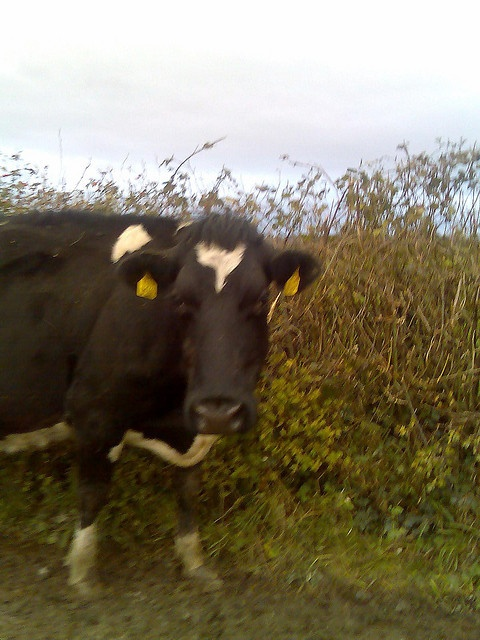
The black and white cow is standing next to vegetation.
a black cow is walking through a grassy field
there is a black and white cow standing by tall grass
A close shot of a cow standing by the grass.
A blurry black and white cow in an overgrown field.